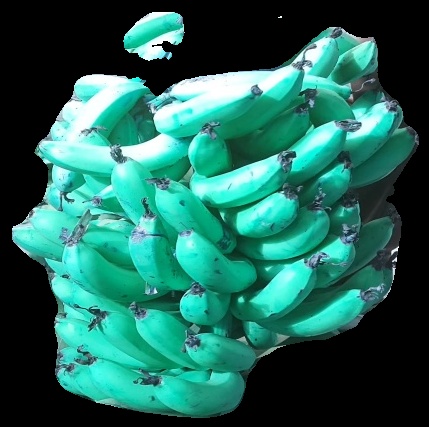
Variety: pachbale
Grade: grade3